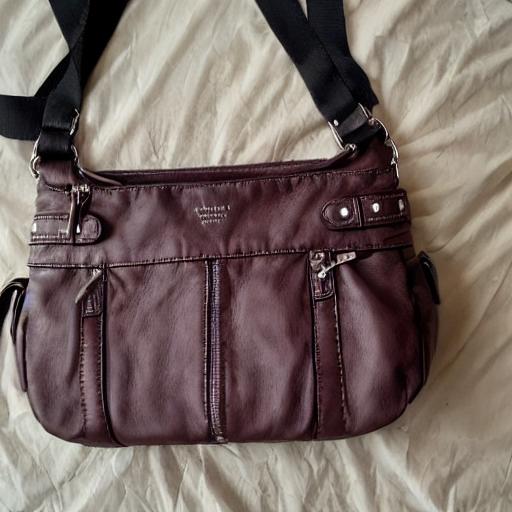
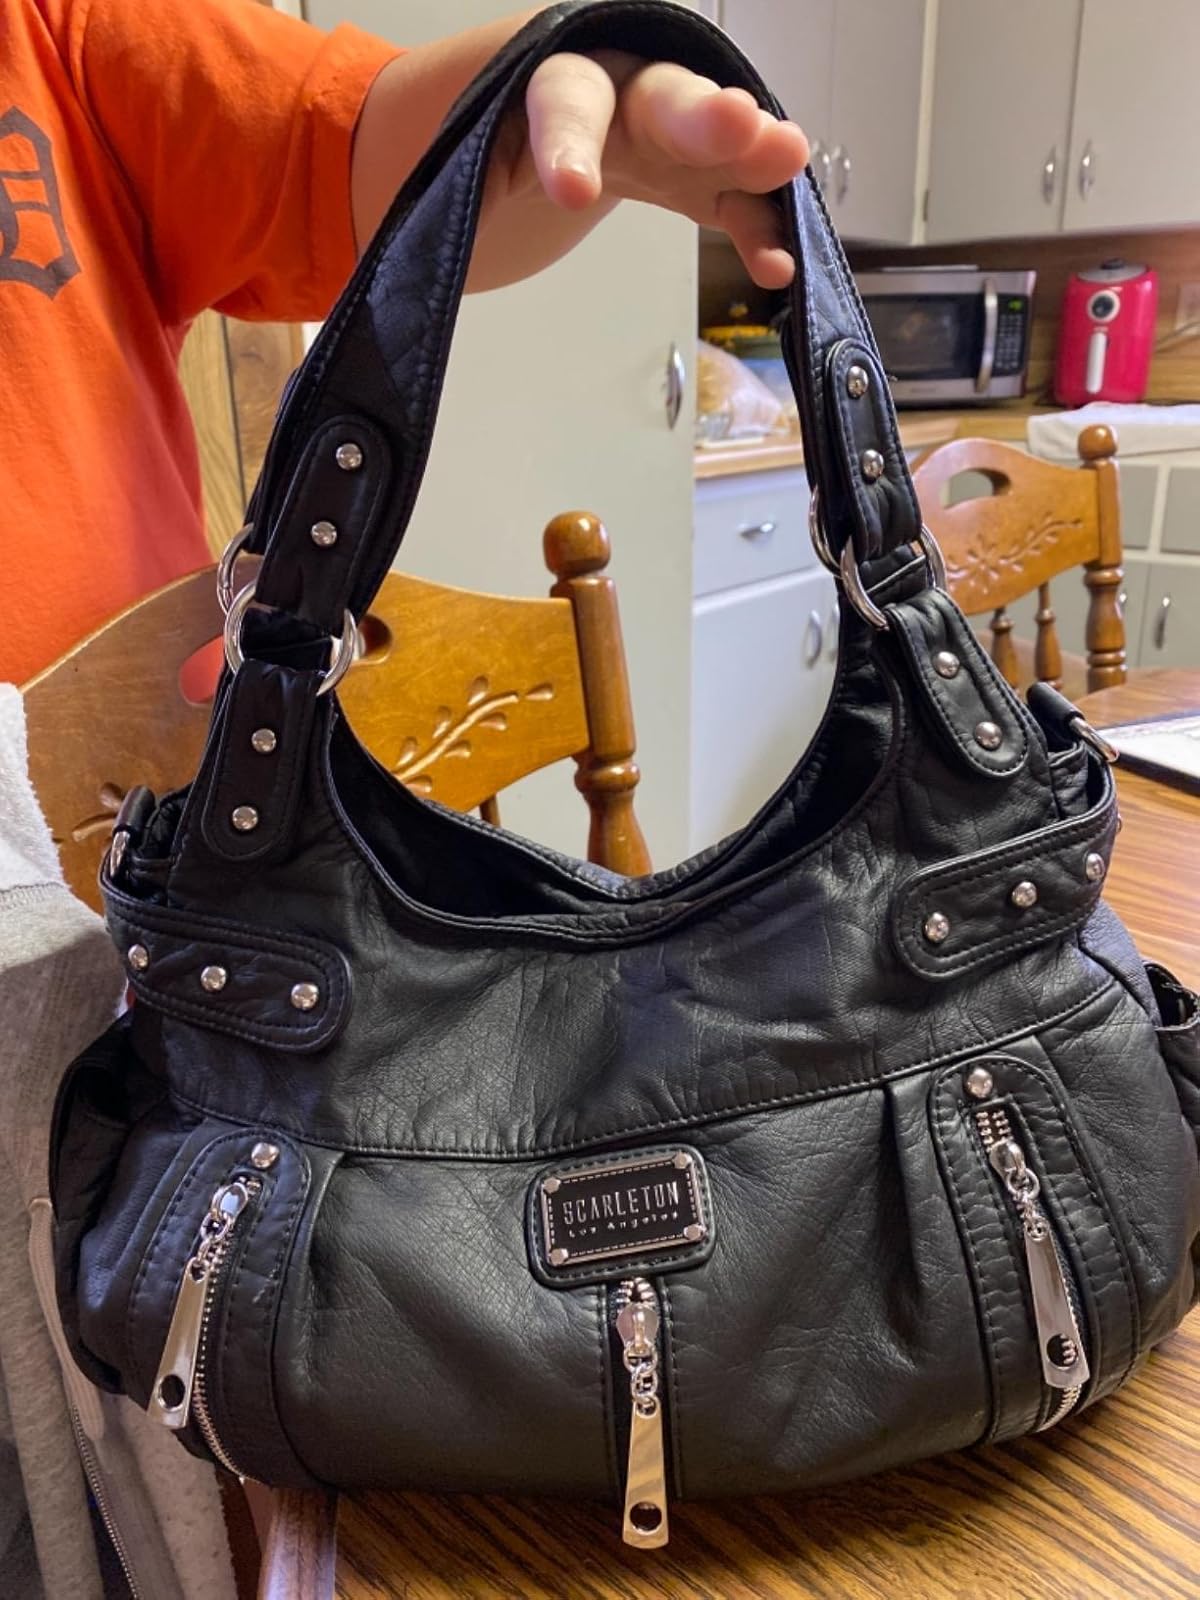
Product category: accessories_handbag
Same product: no